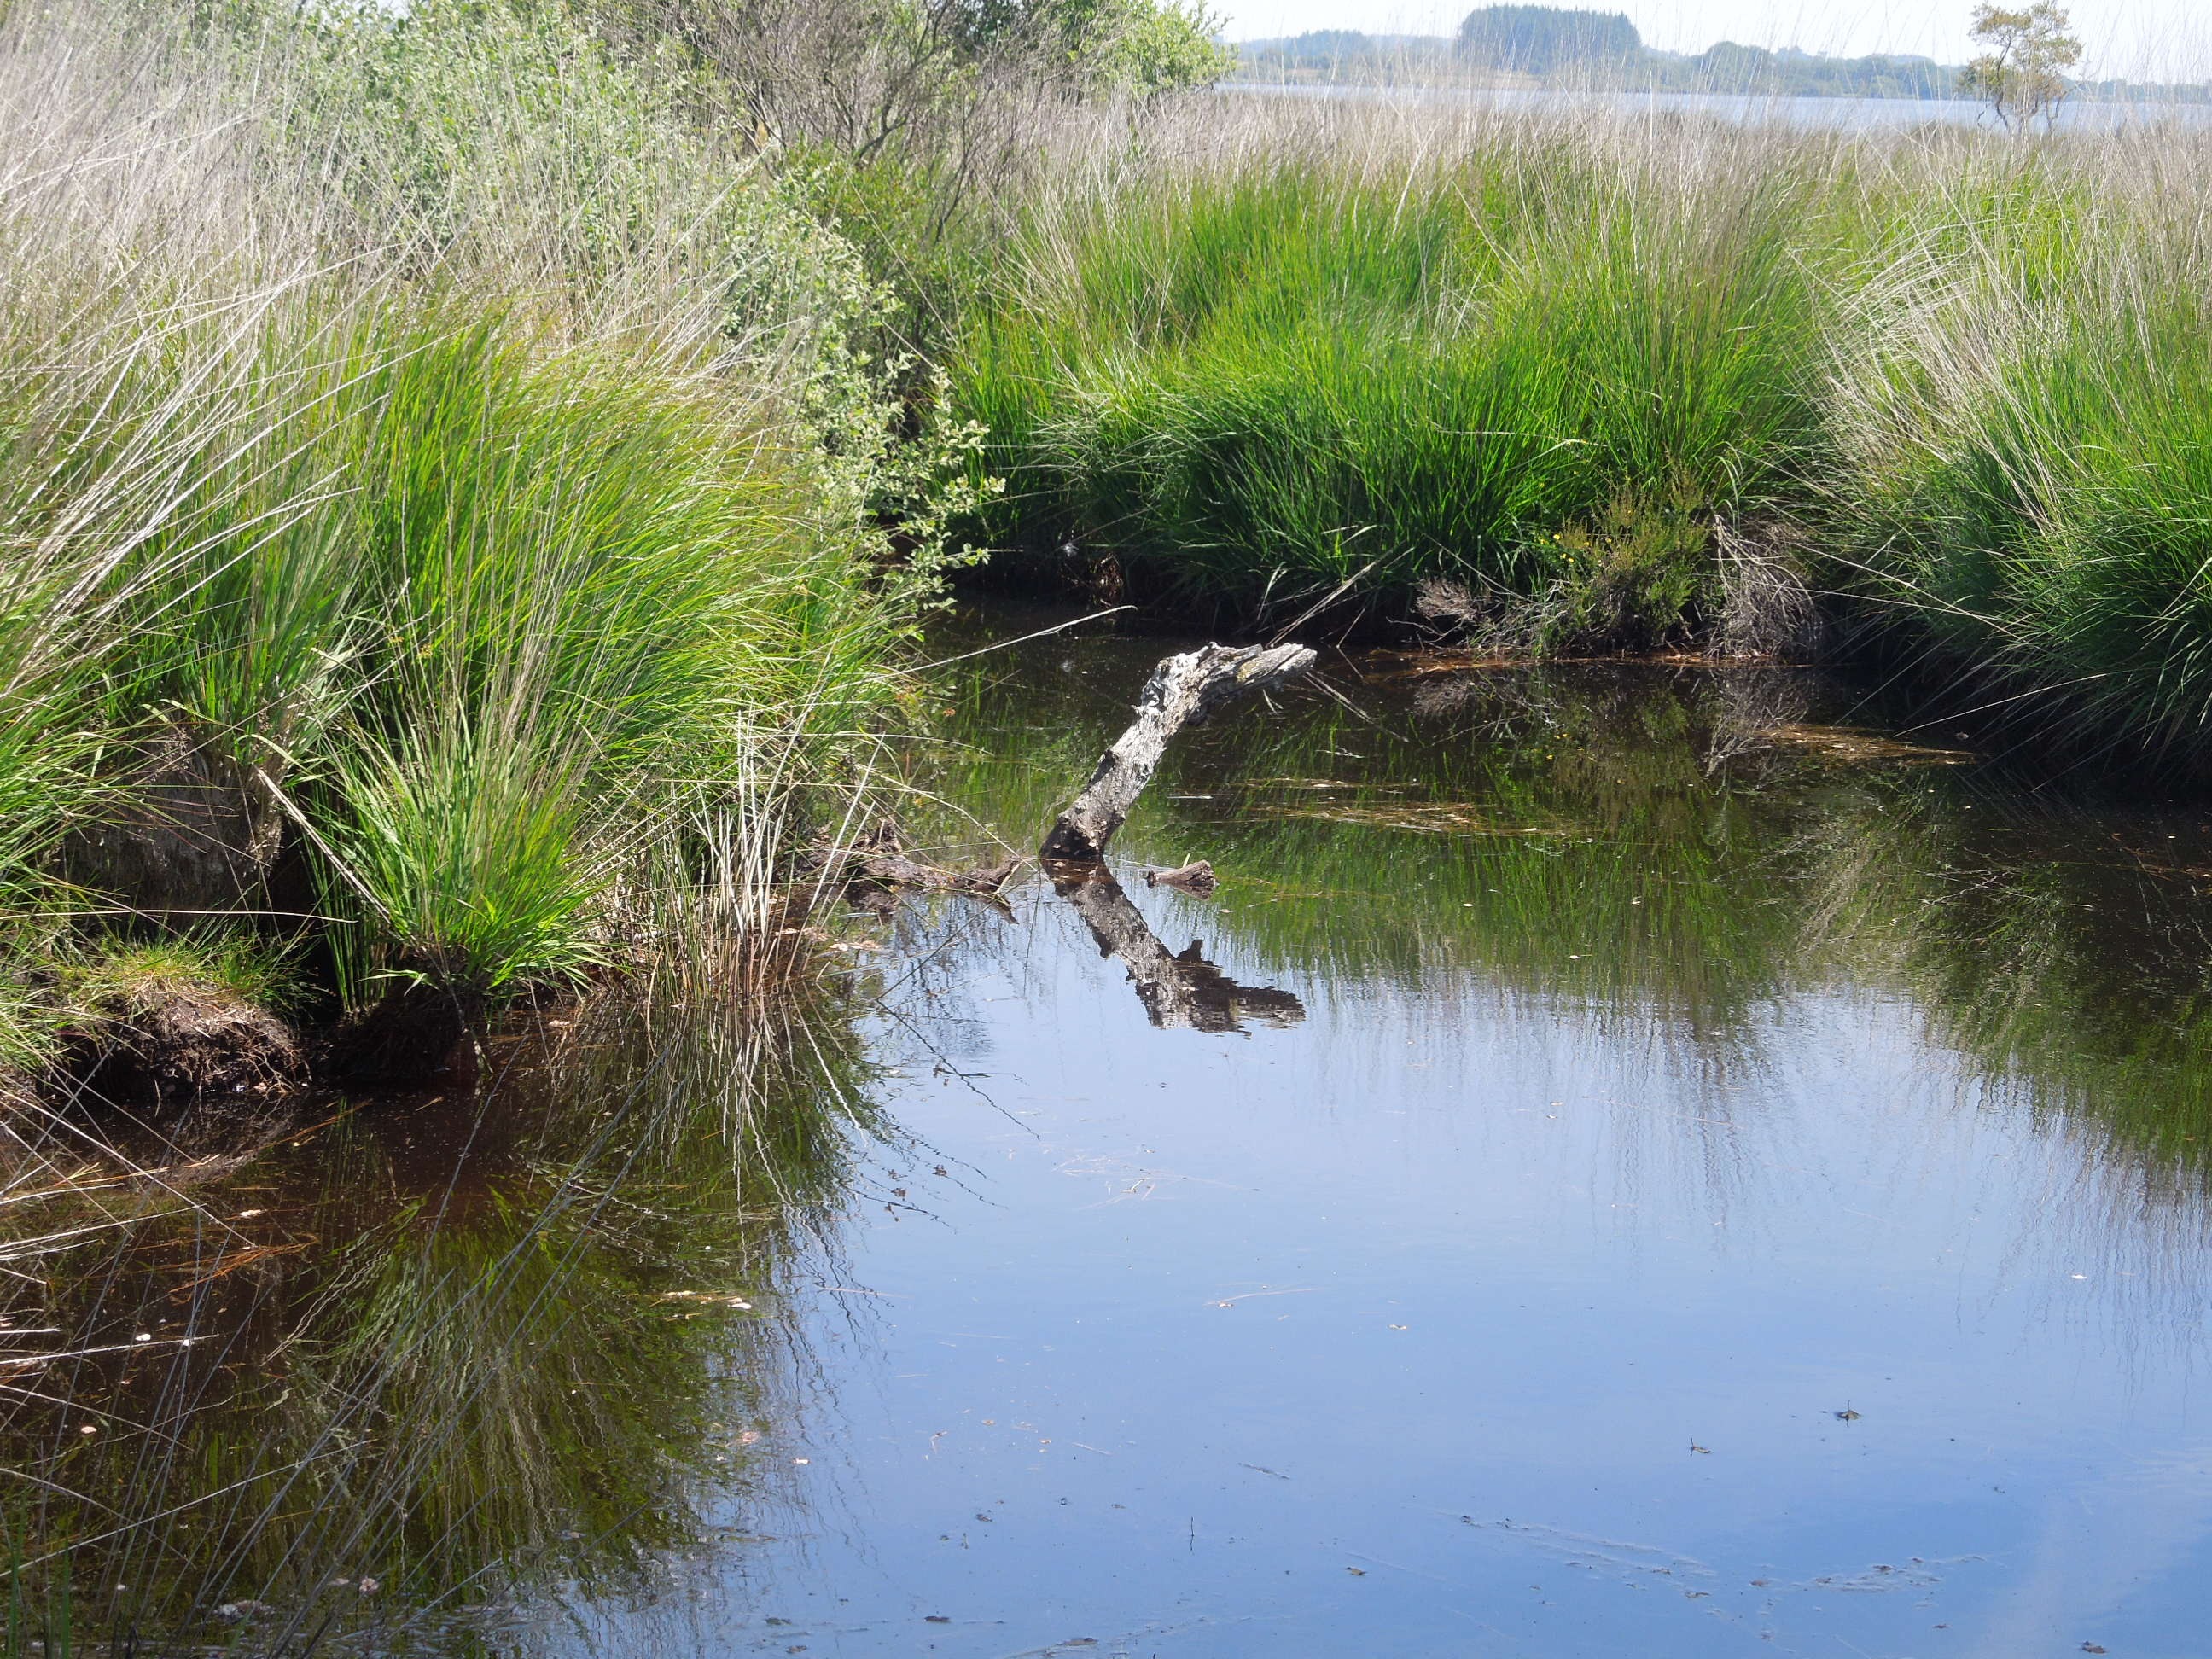
water, nature, grass, marsh, swamp, river, pond, wildlife, stream, reflection, waterway, body of water, wetland, bog, habitat, ecosystem, watercourse, brittany, fish pond, natural environment, geographical feature, grass family